Tuynhuys

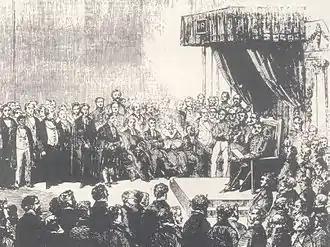
Engraving of the first opening of the Cape Parliament at De Tuynhuys in 1854.

The last state president of the Republic of South Africa, F.W. de Klerk, announced from the building's steps, on 18 March 1992, that South Africa had 'closed the book on apartheid'.